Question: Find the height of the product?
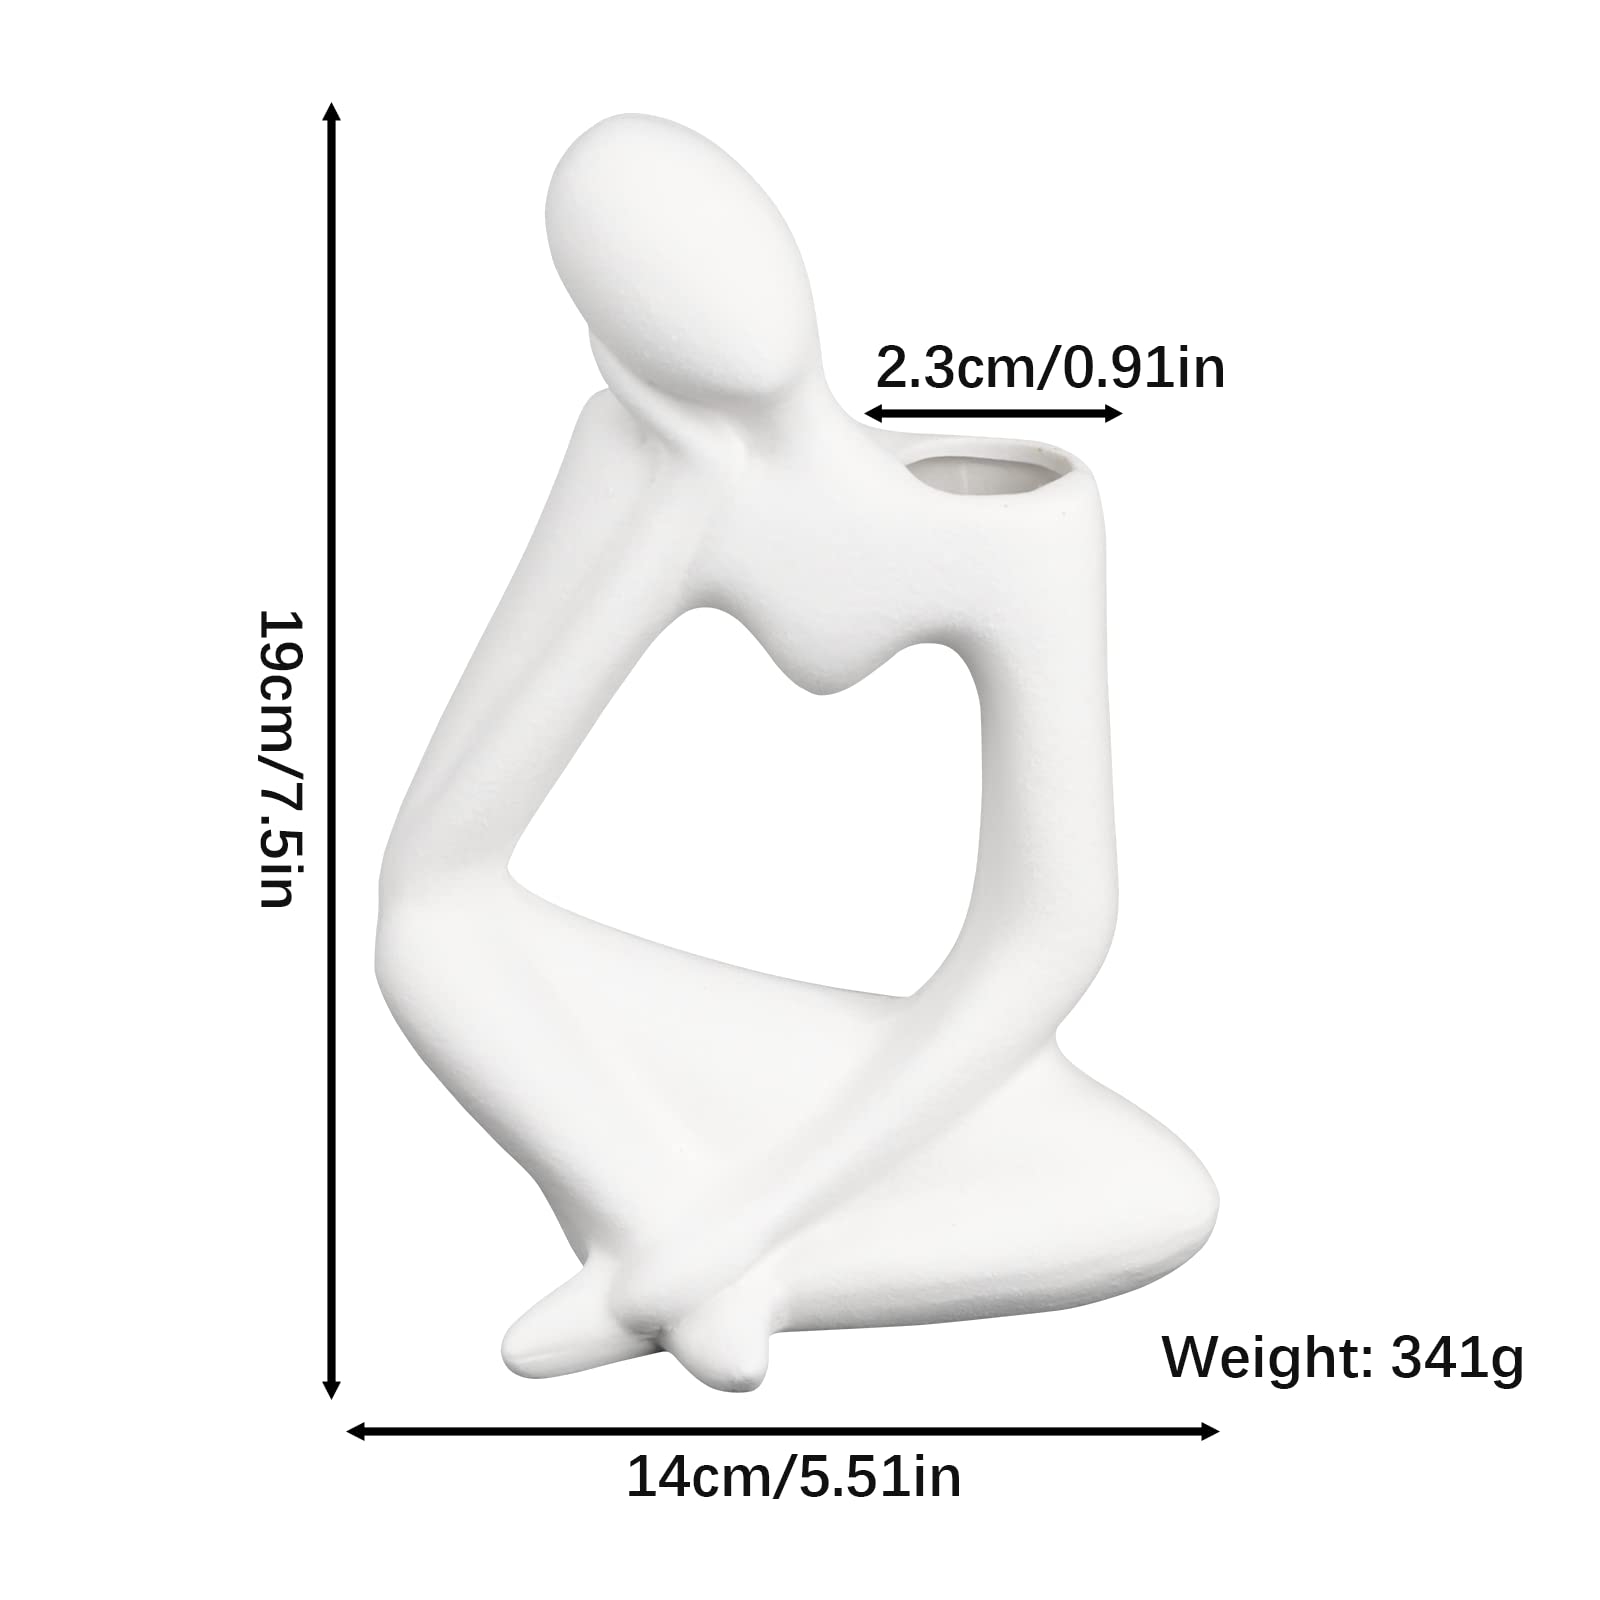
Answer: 19.0 centimetre